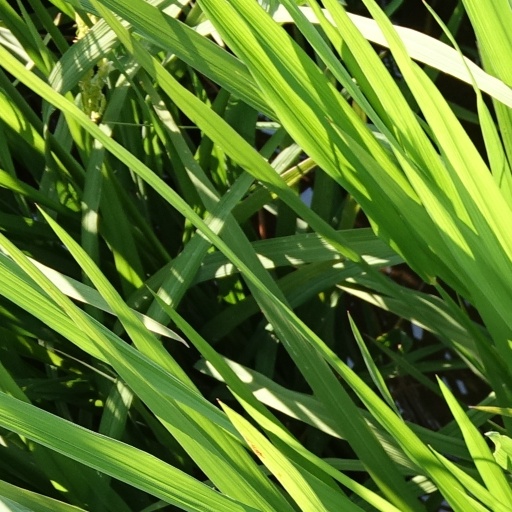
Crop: rice